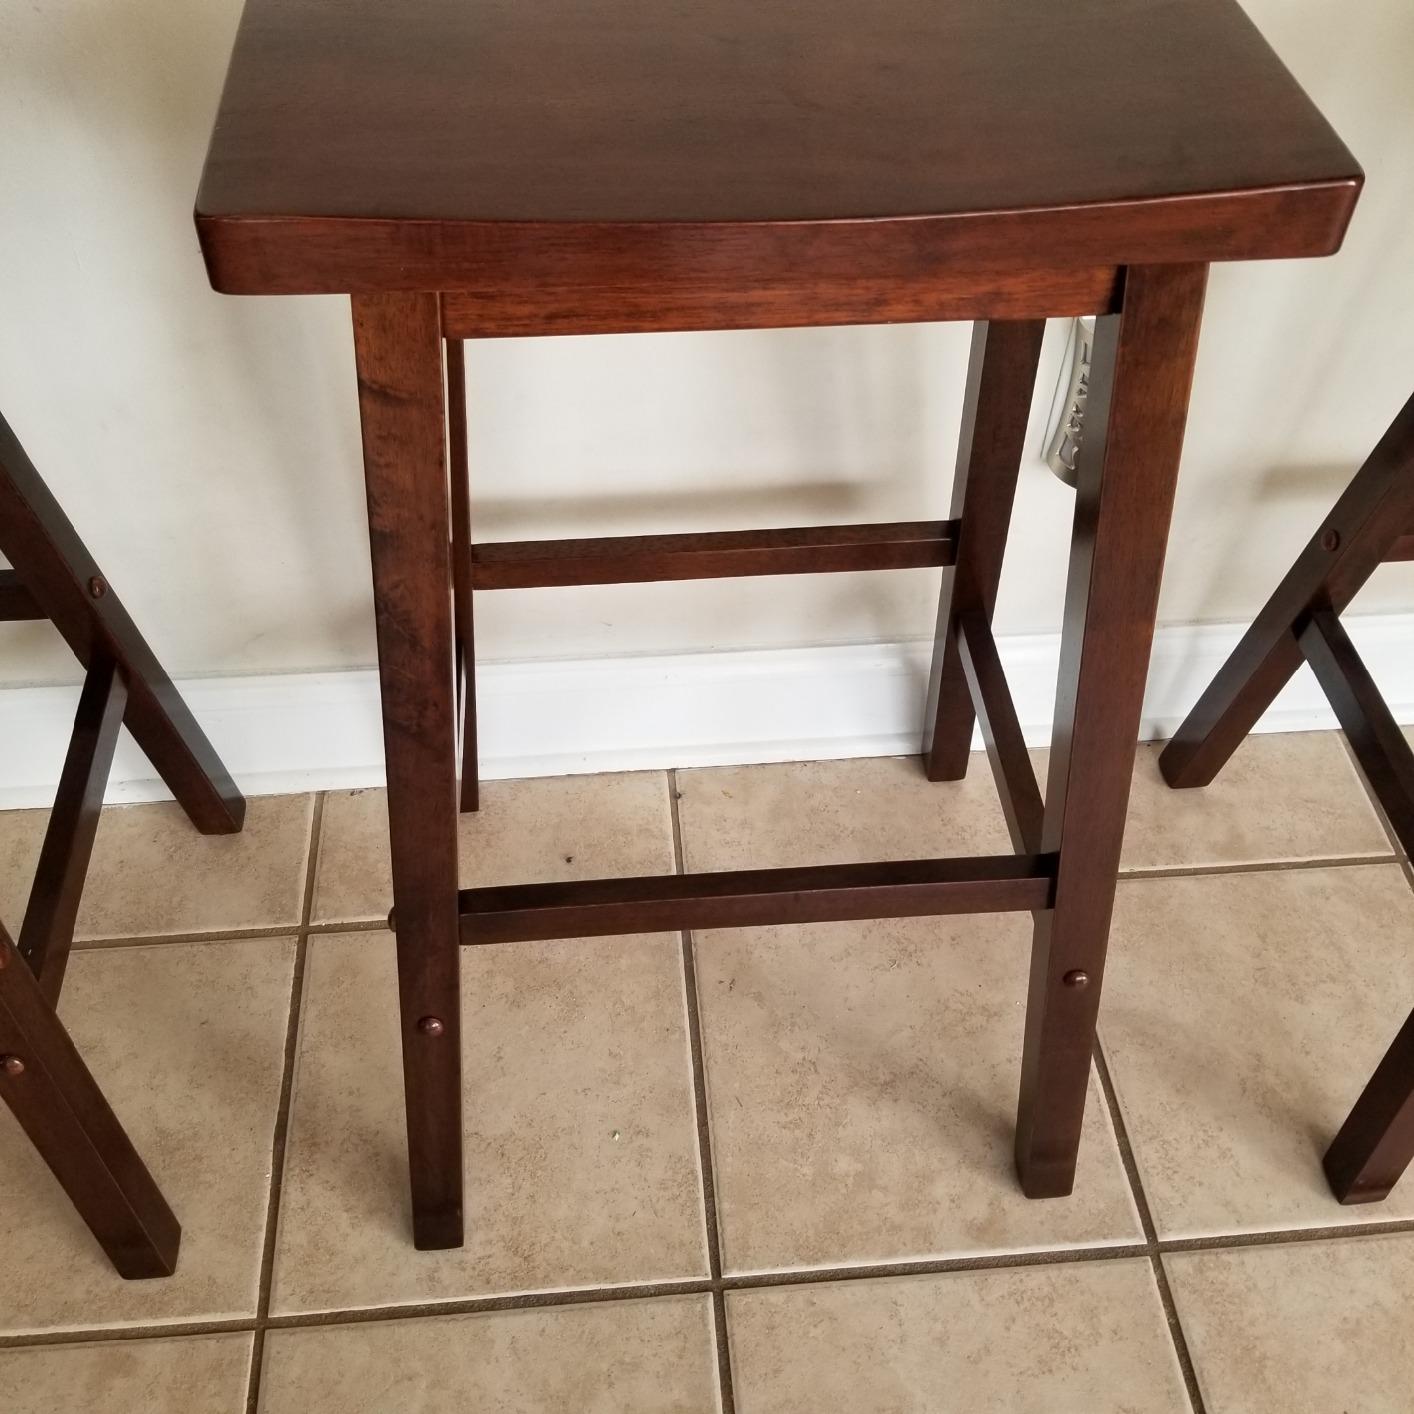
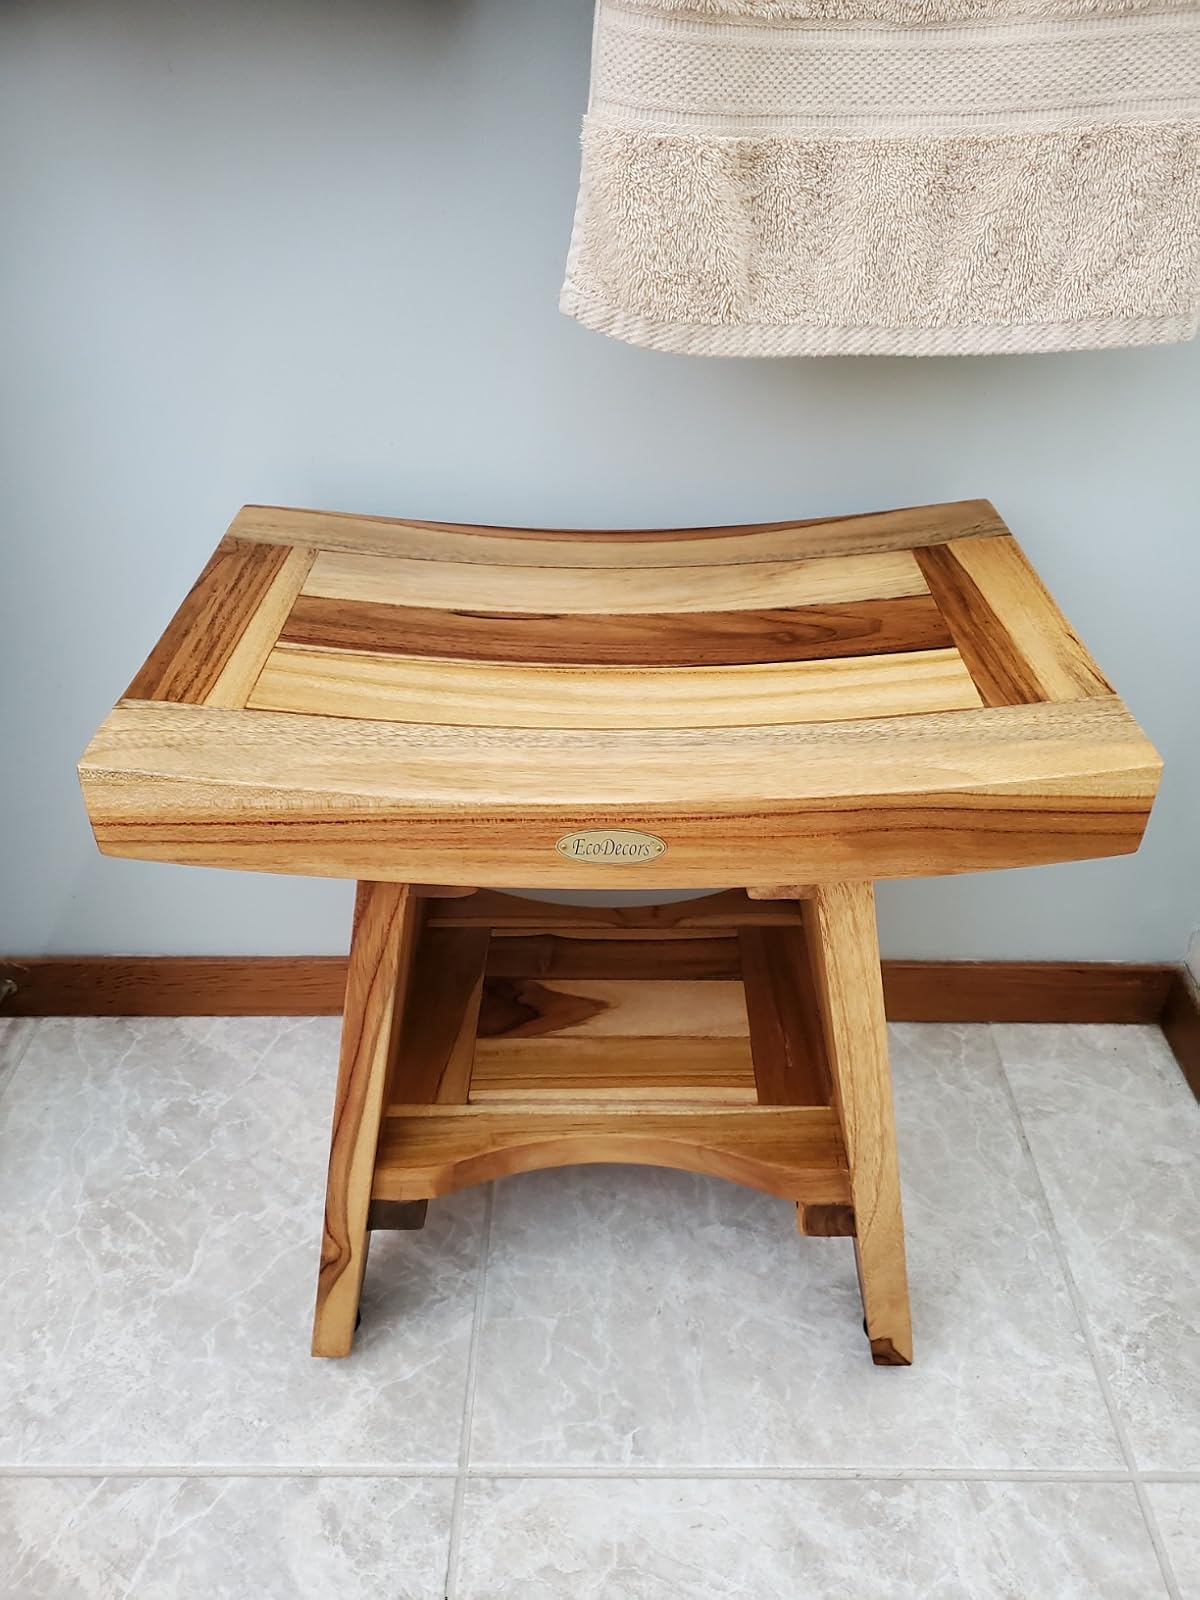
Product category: stool
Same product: no